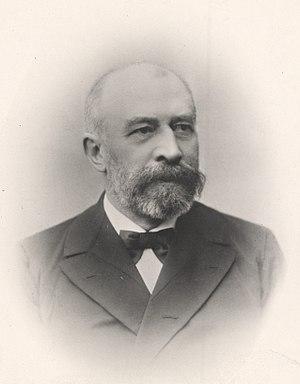
Hugo Egmont Hørring né le 17 août 1842 mort le 13 février 1909 à Copenhague est un homme d'État danois. Il est Premier ministre du Danemark de mai 1897 à avril 1900